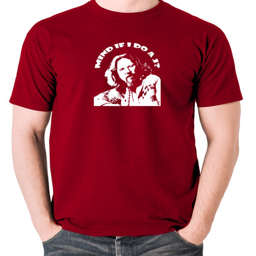
the - mind if i do - brick red